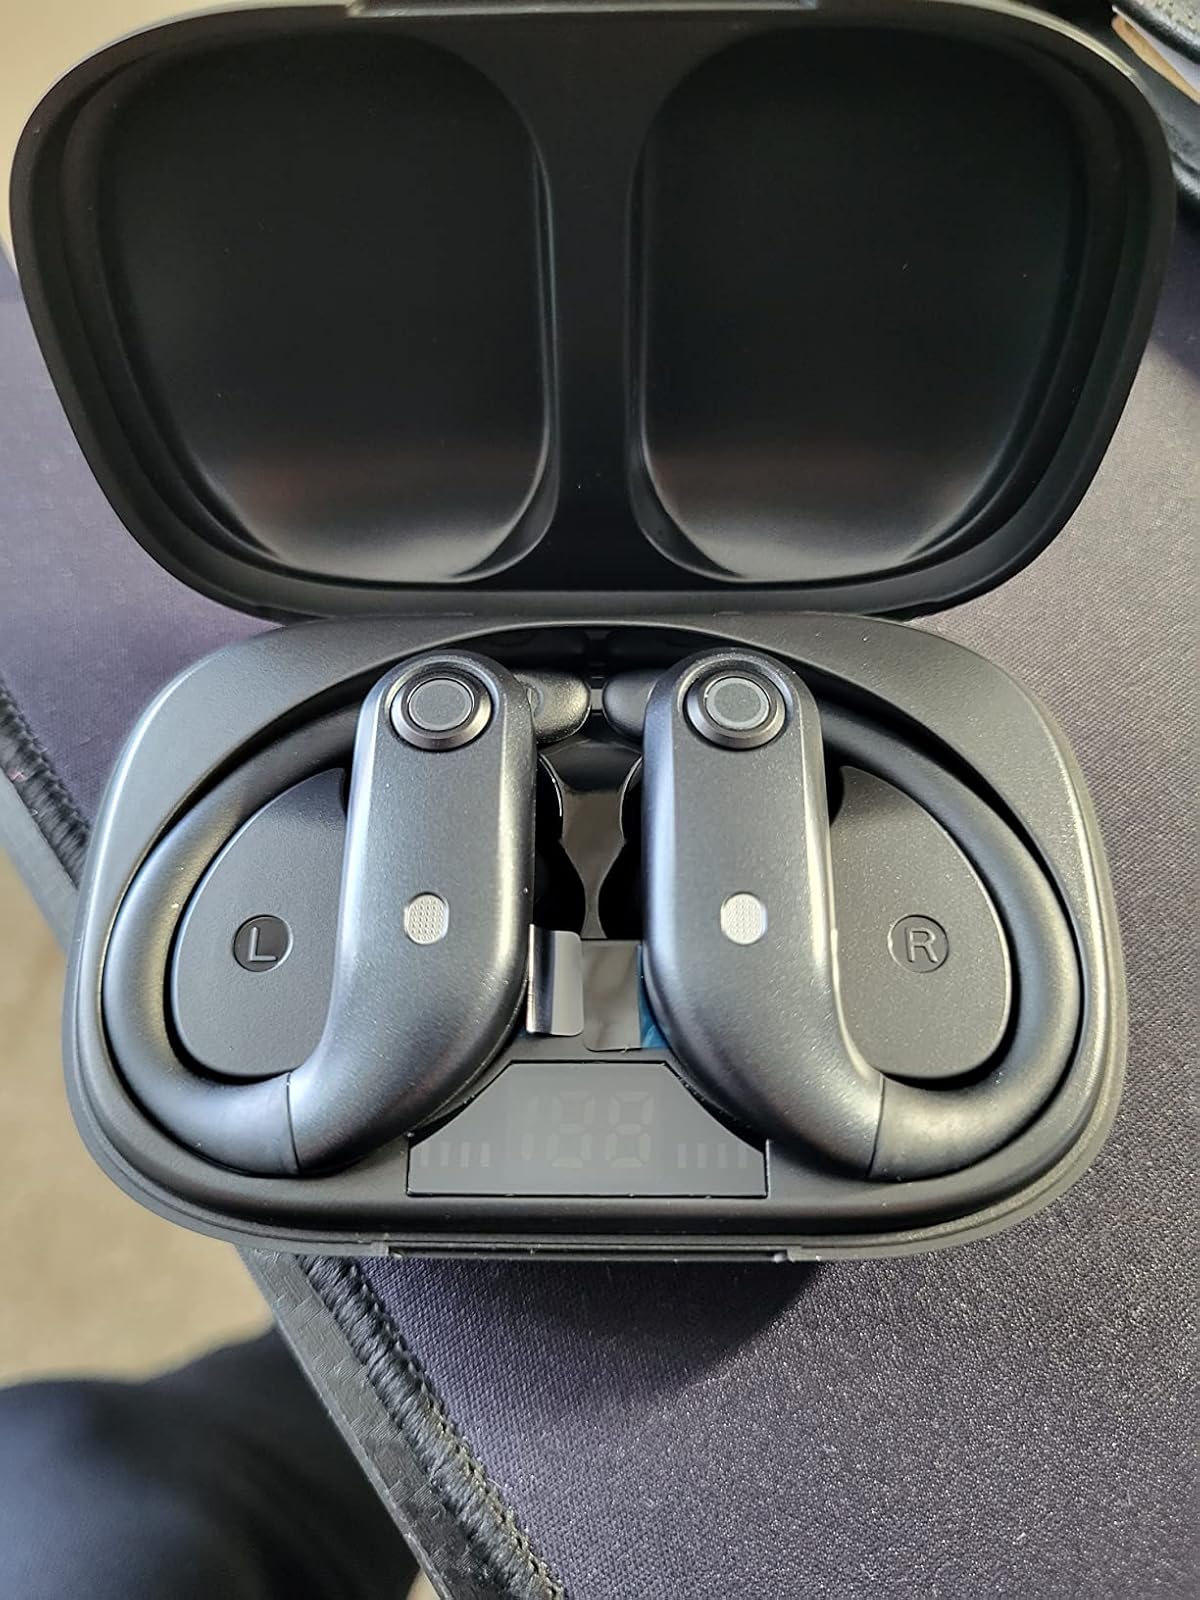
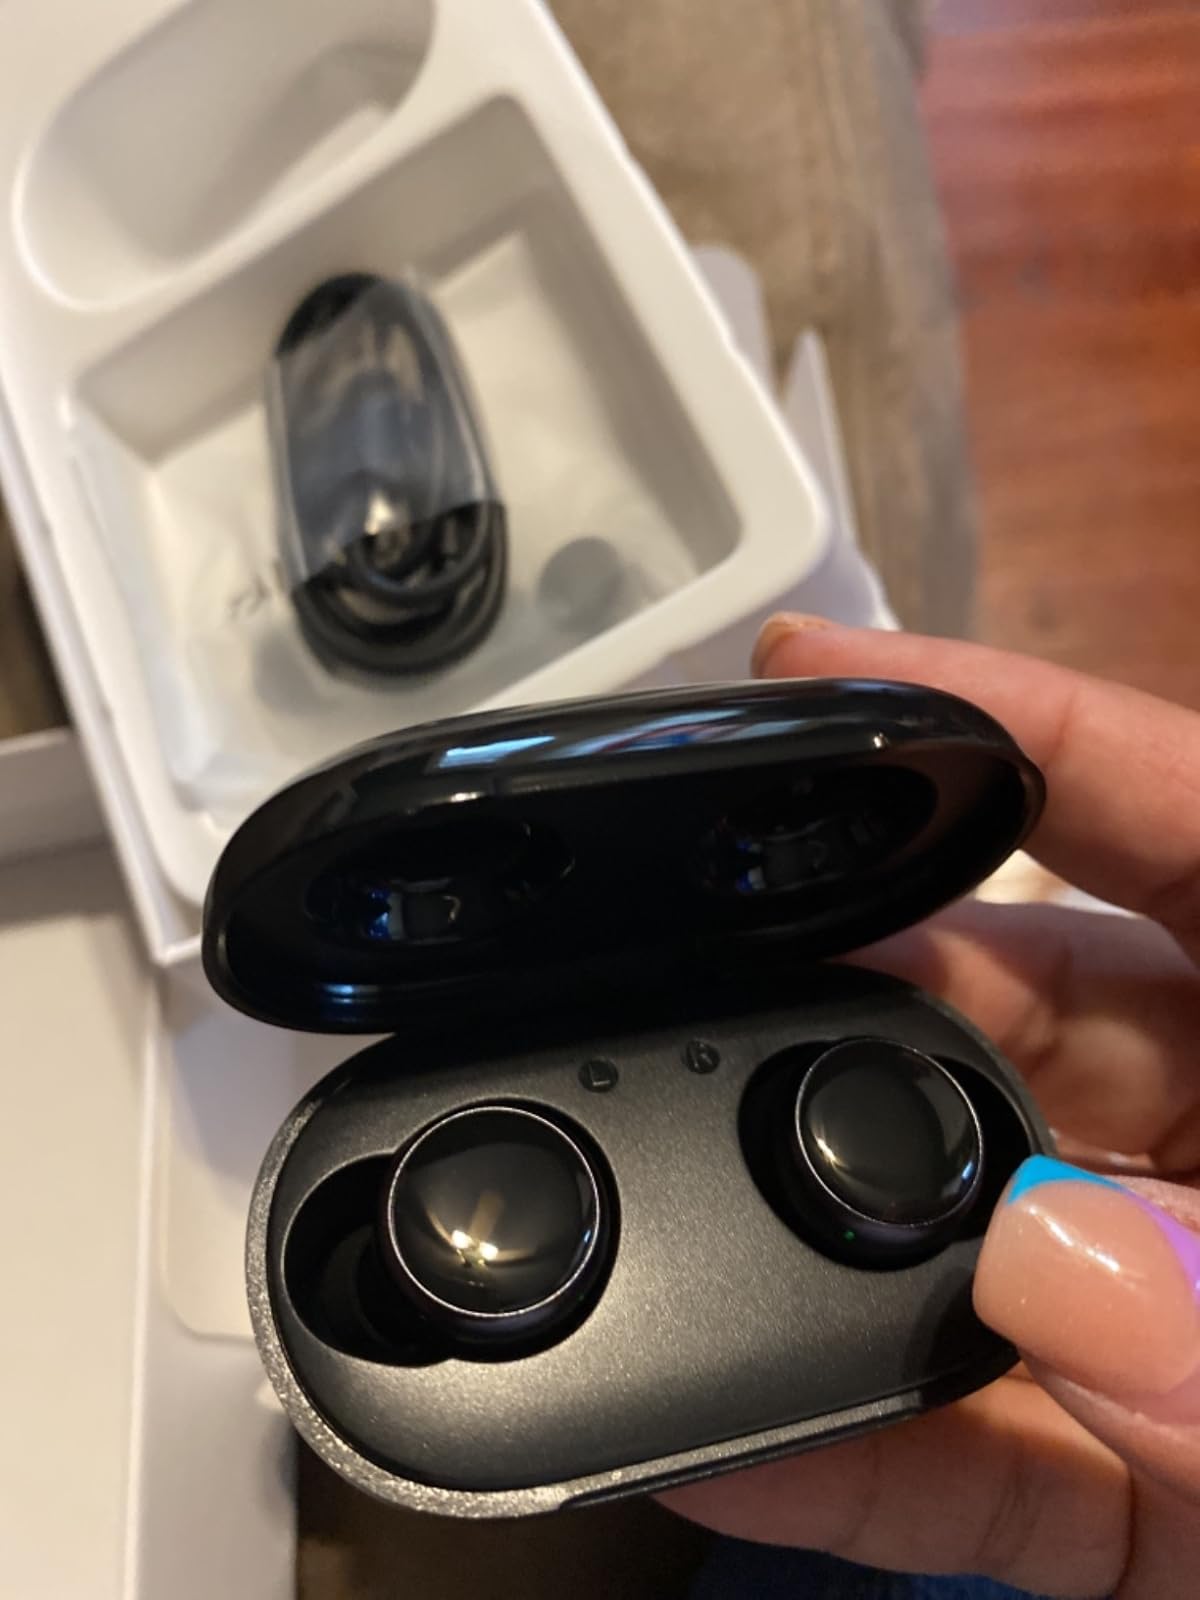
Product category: earbuds
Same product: no